Aaron Judge

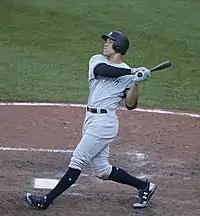
Judge at bat in 2017

The Yankees debuted a cheering section in the right-field seats of Yankee Stadium on May 22. Called "The Judge's Chambers", the section spans three rows in section 104 and contains 18 seats. Fans are chosen by the team to sit there and are outfitted with black robes, wigs, and foam gavels. In a game against the Oakland Athletics on May 28, Judge hit his first career grand slam. Judge was named AL Rookie of the Month once again for May. In May, he had a .347 batting average, seven home runs, 17 RBIs, and a .441 OBP in 26 games.